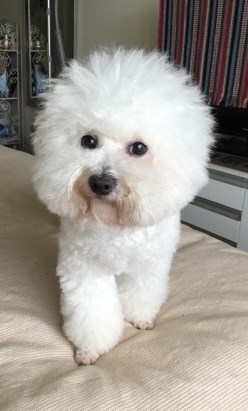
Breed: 3083-n000117-Bichon_Frise